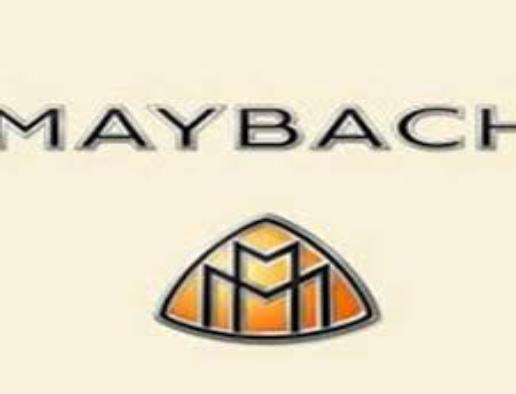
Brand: maybach-2
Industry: Transportation